Murray State University

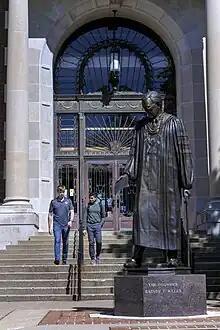

The oldest and most easily recognizable buildings on the Murray State campus are situated around a large, grassy, tree-lined area on the south side of the campus. This part of the campus, known as the Quad, is bounded by 16th Street to the west, 15th Street to the east, Lovett Auditorium to the north, and Wilson Hall to the south.